The Ester Republic

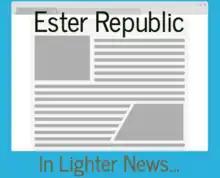

The Ester Republic is a small, independent monthly newspaper published in Ester, Alaska, and established January 1999. The paper serves as an alternative media publication for the Tanana Valley. It is the only newspaper that has been published in Ester; the village has been served historically by Fairbanks newspapers. Contributors are generally amateur writers, although some professional journalists, poets, and photographers appear in its pages (e.g., Richard A. Fineberg, John Haines, Dahr Jamail). The periodical encourages submissions of editorial cartoons by Alaskan artists, and has two "staff" cartoonists, Jamie Smith and Daniel Darrow. The paper has been operated out of the home of the publisher for much of its history; for a time its office space was the historic Ester post office, a 14'x16' structure built in 1971.